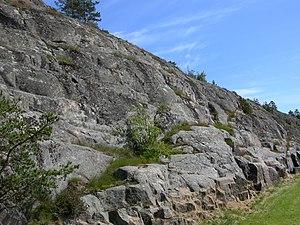
Une excavation glaciaire est une conformation concave du sol abritant une partie d'un glacier. Elle se forme depuis une fracture pré-existante du substrat rocheux et joue un rôle important dans son extension et la formation de nouvelles fractures d'où ne sont issus que de minimes fragments de matière, déplacés ensuite par le glacier, à la base duquel ils s’incorporent par l’effet de la congélation. Le phénomène est d’autant plus marqué que la roche présente d’importantes fractures qui permettent à l’eau de fusion de s’y infiltrer puis de la faire éclater sous l’effet du gel.